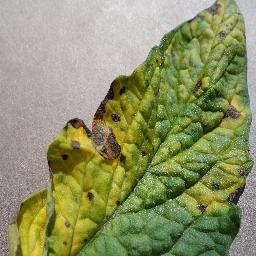
Label: Tomato___Early_blight